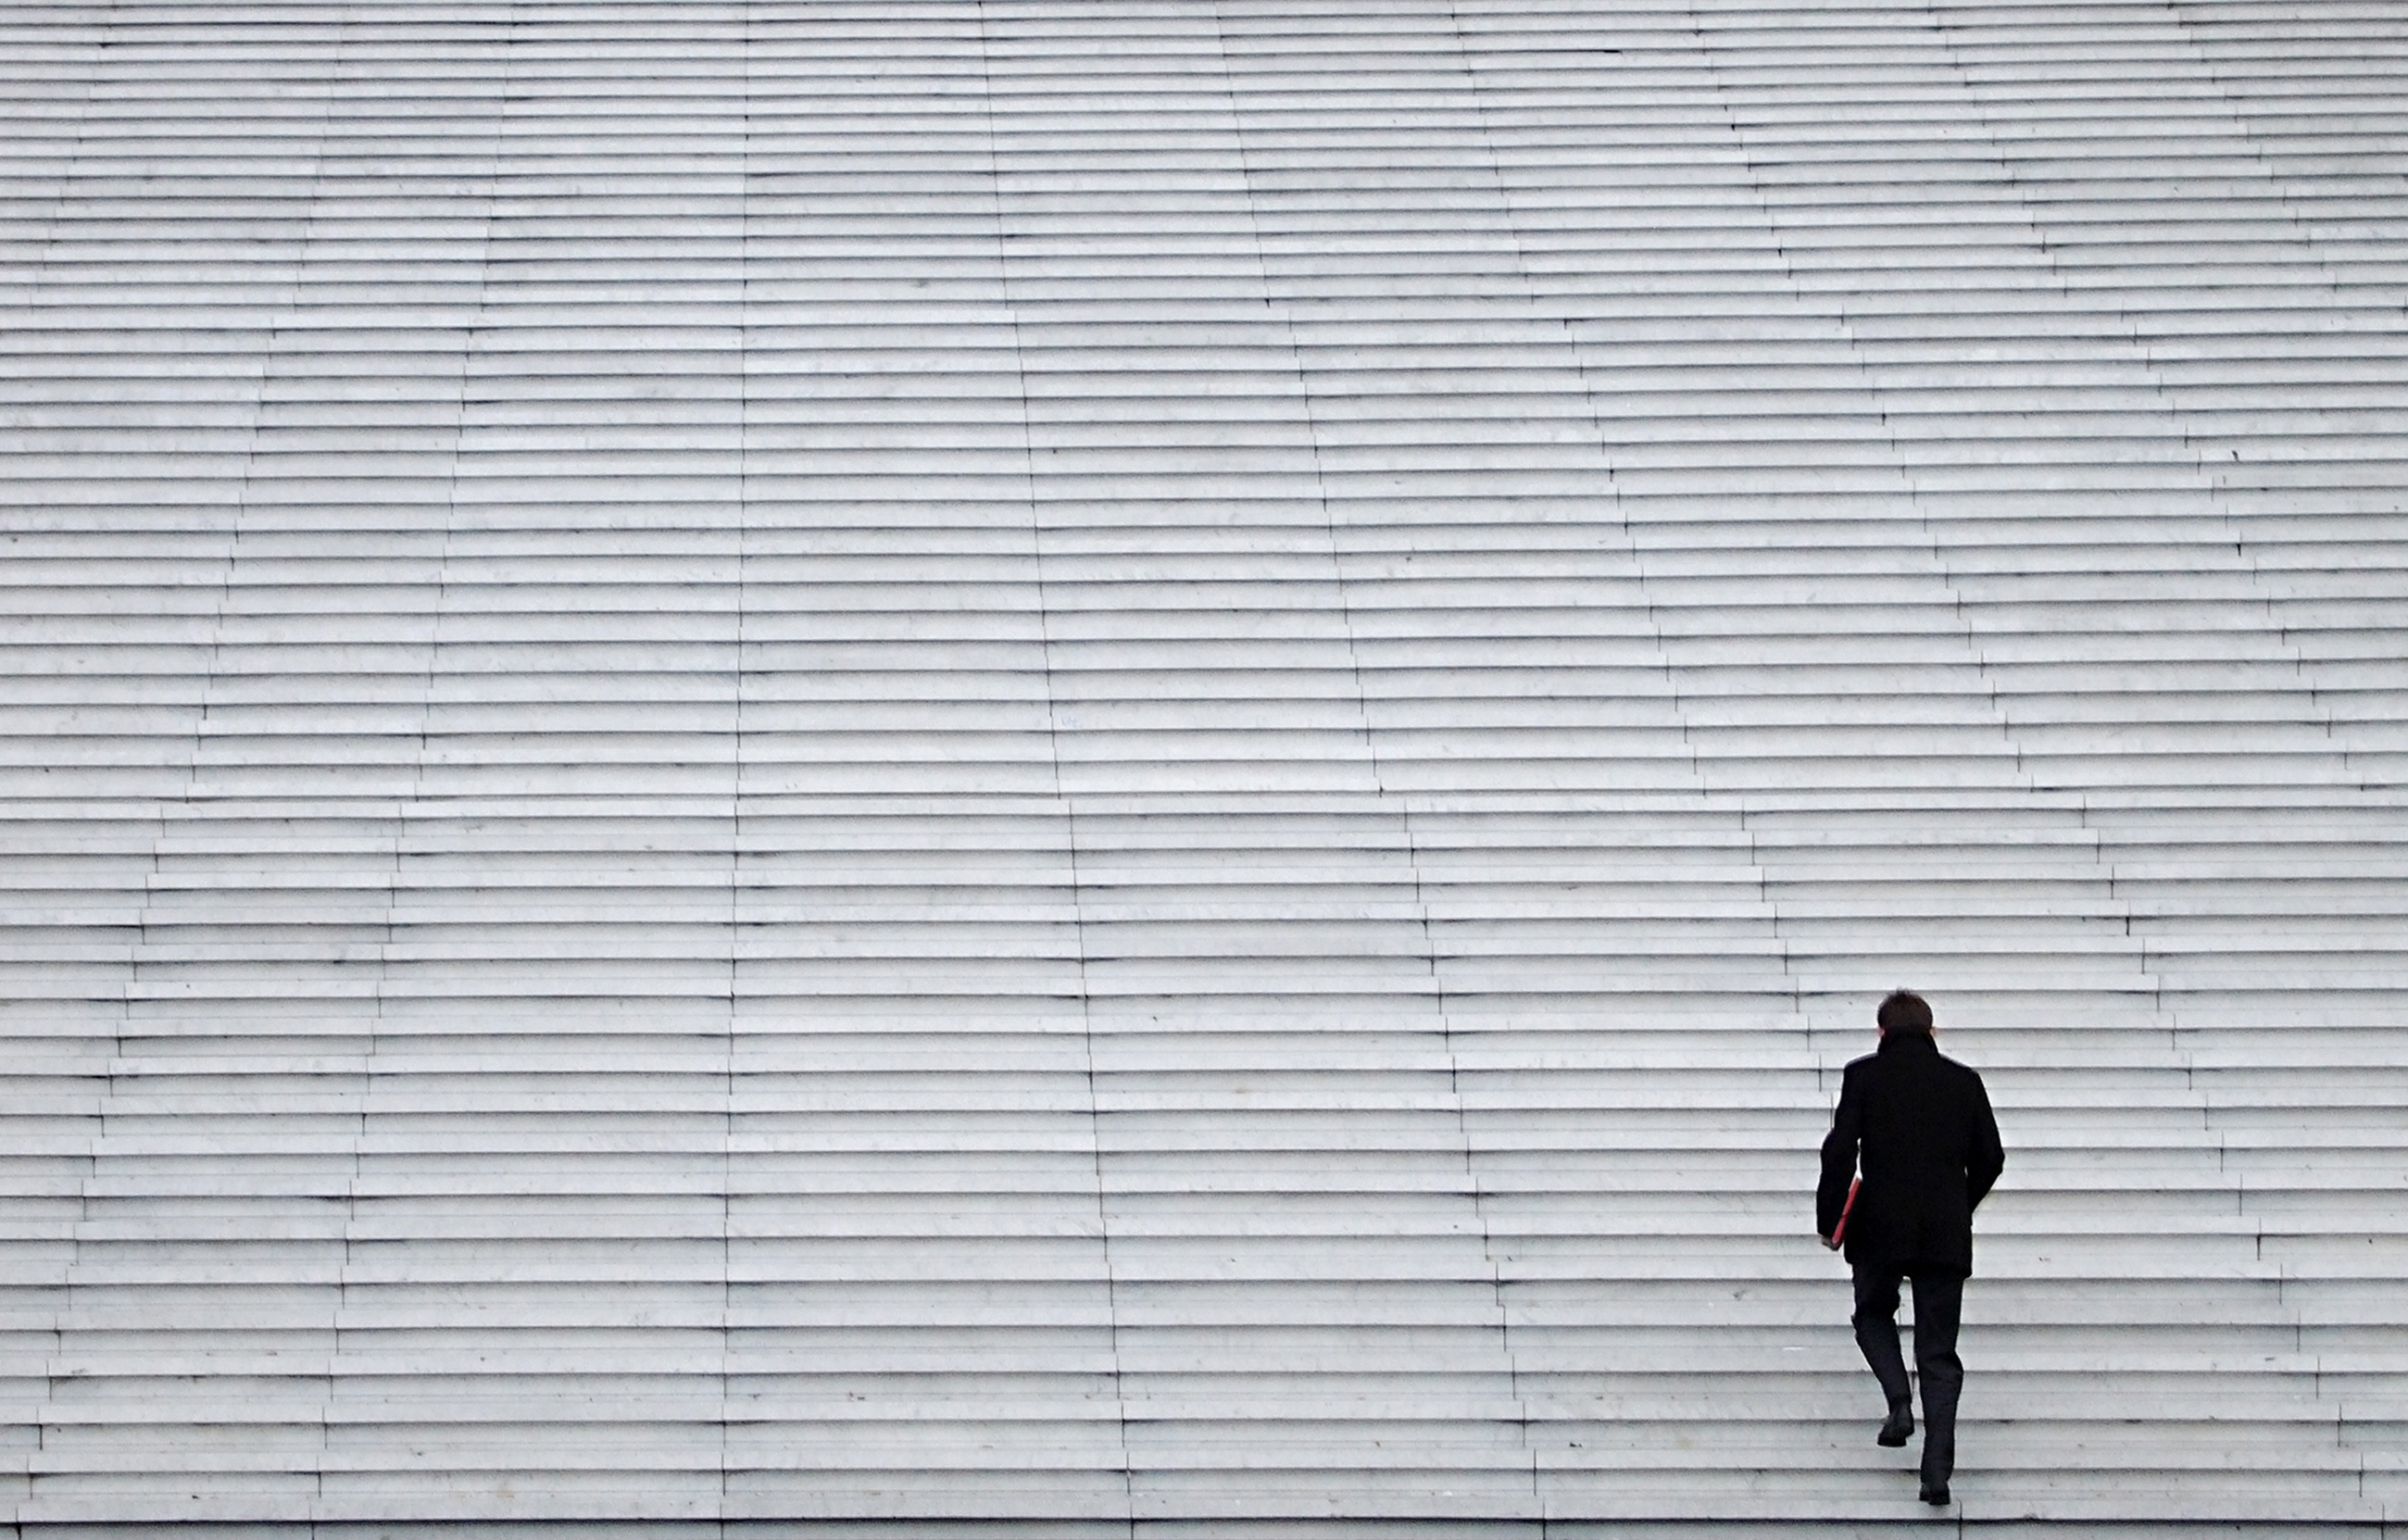
wood, white, window, wall, walk, pattern, line, facade, ladder, interior design, design, loneliness, window blind, window covering, window treatment